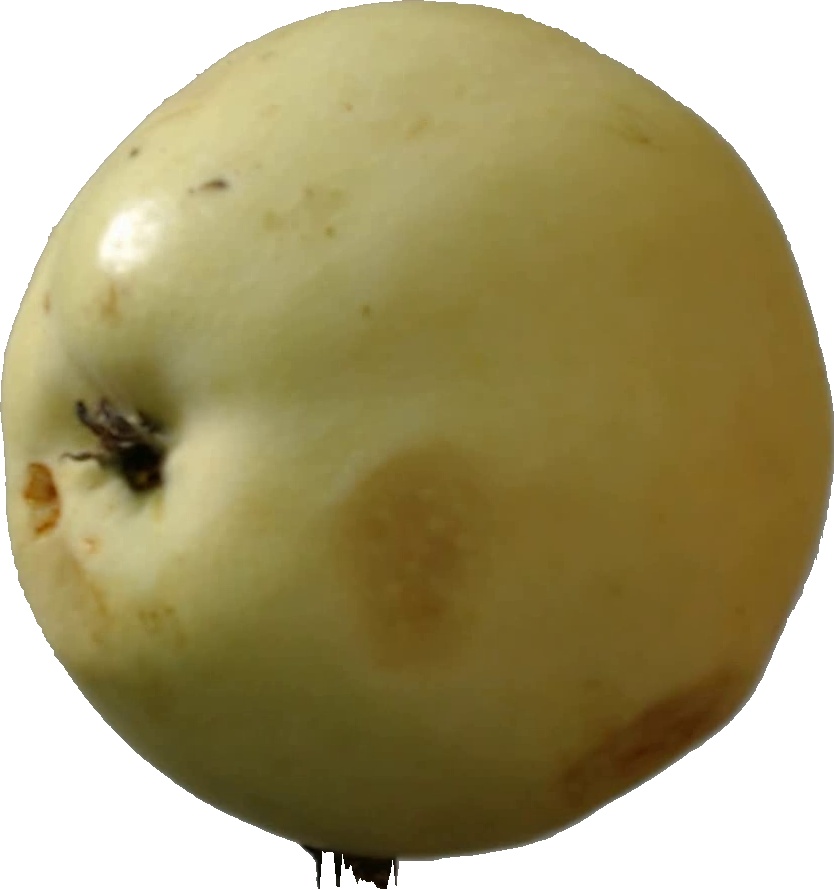
Label: apple_hit_1